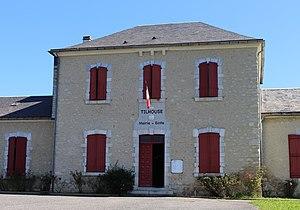
Mairie de Tilhouse (Hautes-Pyrénées)
Tilhouse est une commune française située dans le département des Hautes-Pyrénées, en région Occitanie.